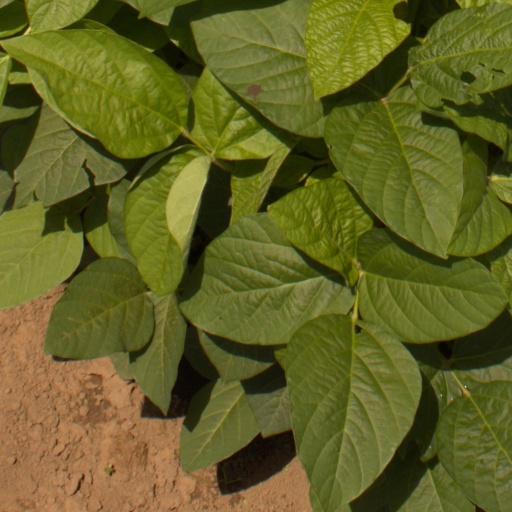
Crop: soybean